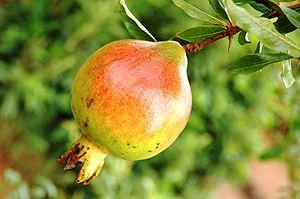
La grenade est le fruit du grenadier de la famille des Lythracées. Elle provient d’une aire géographique qui s’étend de l’Asie occidentale à l’Asie centrale.